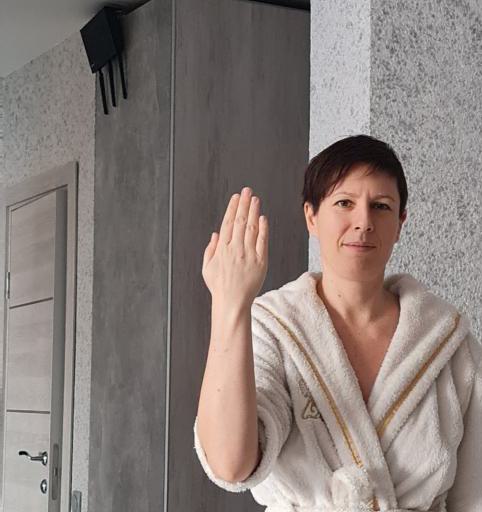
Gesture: stop_inverted